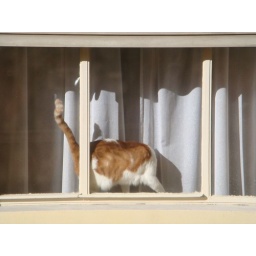
And it was trying desperately to find the split in the curtains so it could jump down from the window sill...